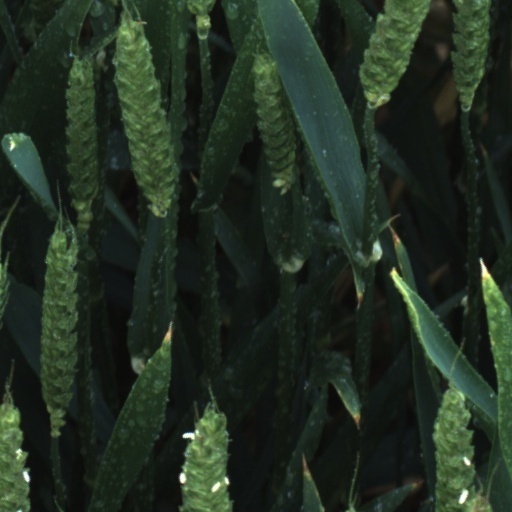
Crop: wheat